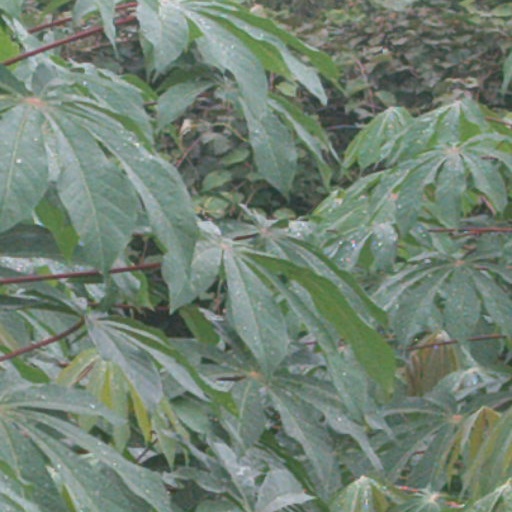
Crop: cassava